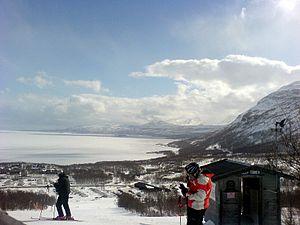
Björkliden est une localité et une station de sports d'hiver située dans les montagnes de Laponie, dans le comté de Norrbotten, au nord de la Suède. Elle est située sur la ligne de chemin de fer Malmbanan et la Route européenne 10, permettant de la relier aux villes de Narvik et Kiruna. Outre les infrastructures de ski, on trouve aussi le terrain de golf le plus au nord de Suède.